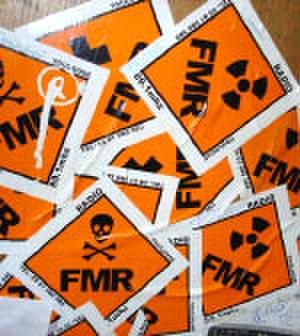
Autocollants du logo de Radio FMR, Toulouse. Auteur
FMR est une radio associative non-commerciale émettant sur la région de Toulouse en Modulation de Fréquence sur 89,1 MHz de 12 h à 5 h. Son slogan est « La French independant radio libre since 1981 ». Sa programmation musicale est éclectique avec toutefois une dominante musiques actuelles. Ses émissions sont principalement axées sur la vie culturelle et sociale du Grand Toulouse. Son ton est ouvertement décalé, voire provocateur. Elle est membre des fédérations Ferarock, FRANC-MP et CNRA.